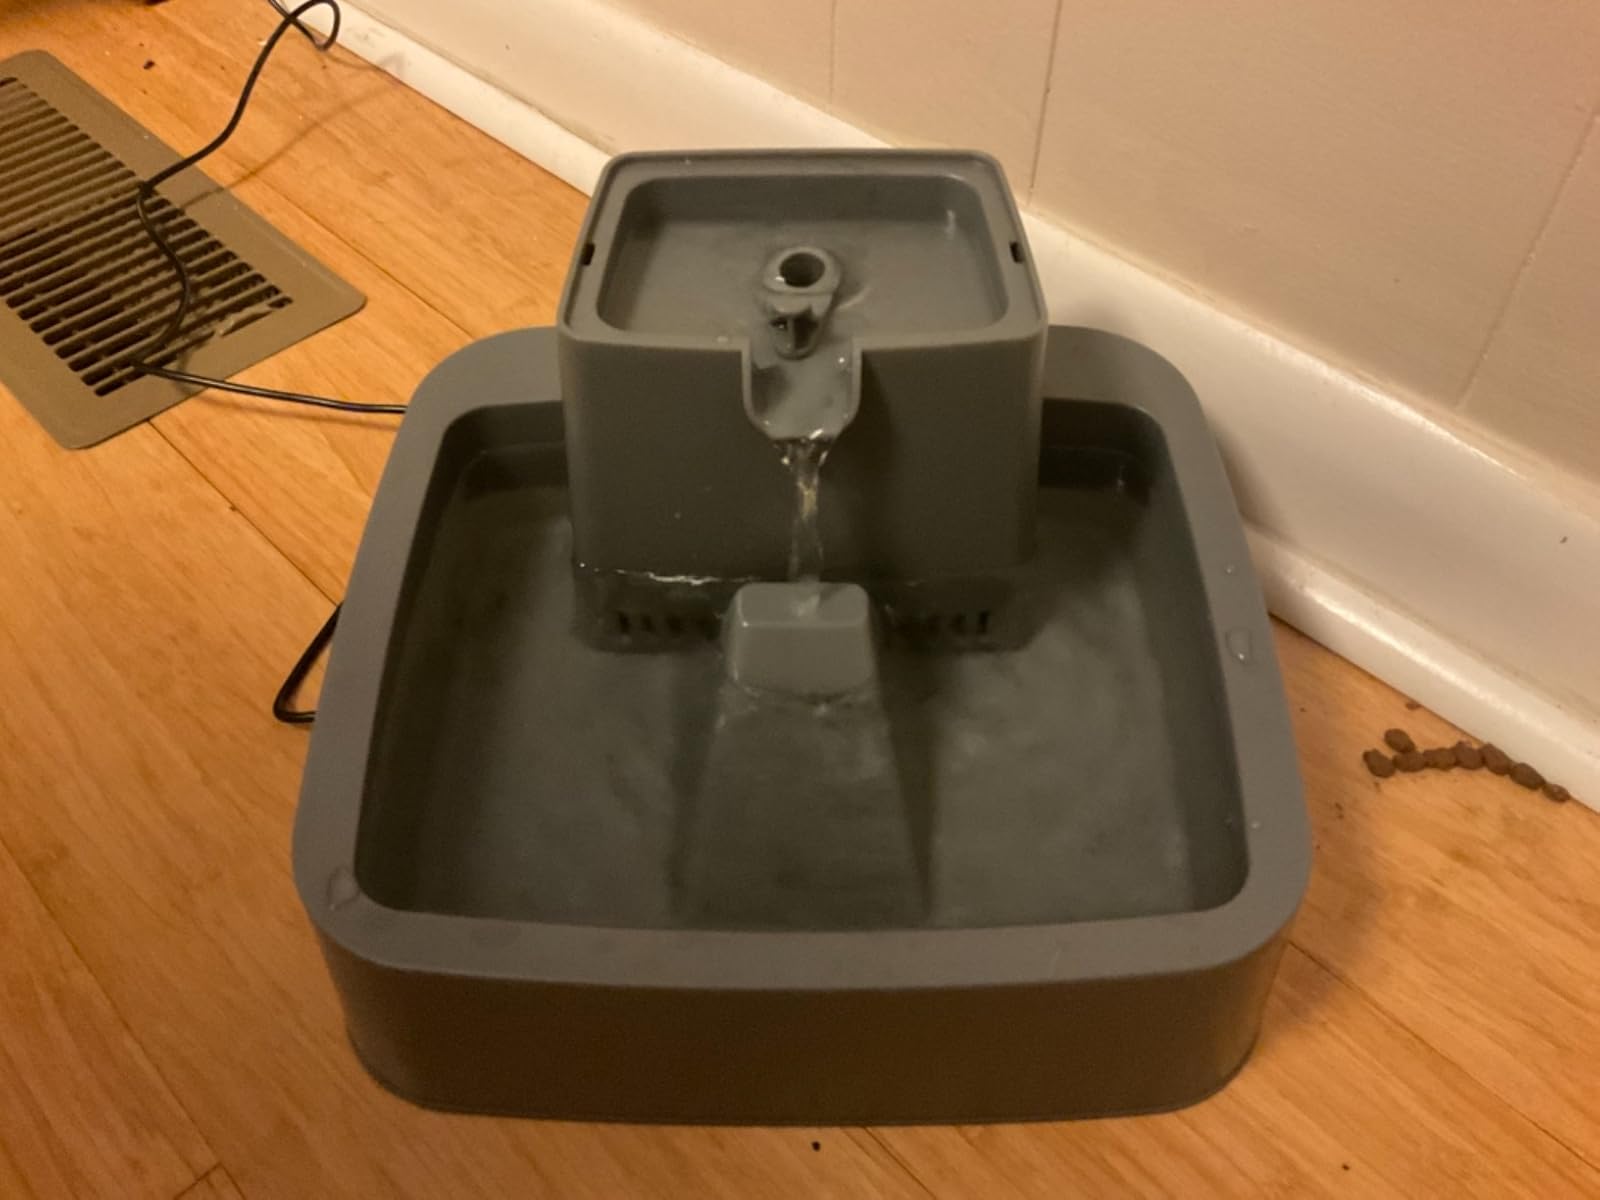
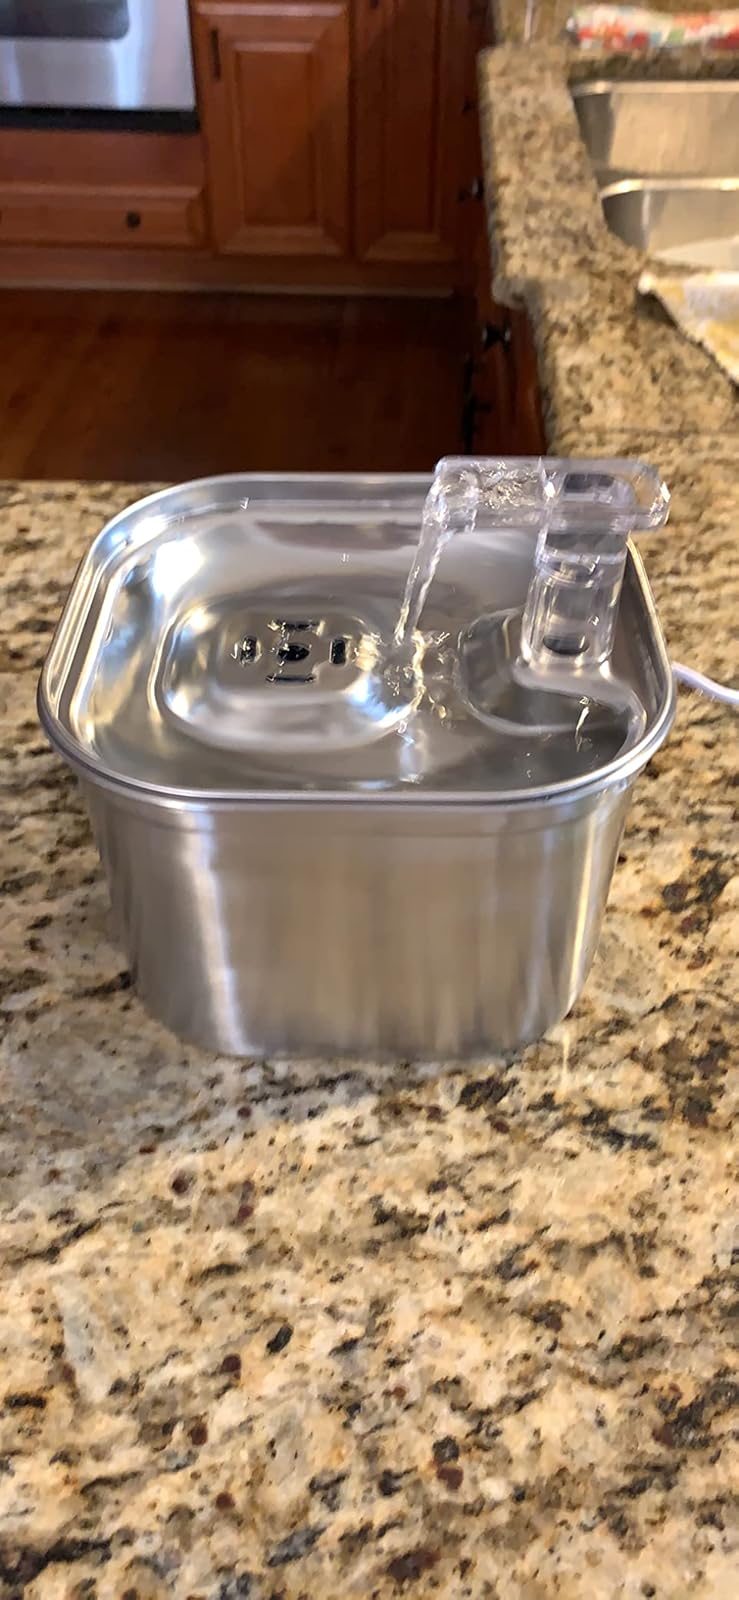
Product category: items_bowl
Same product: no